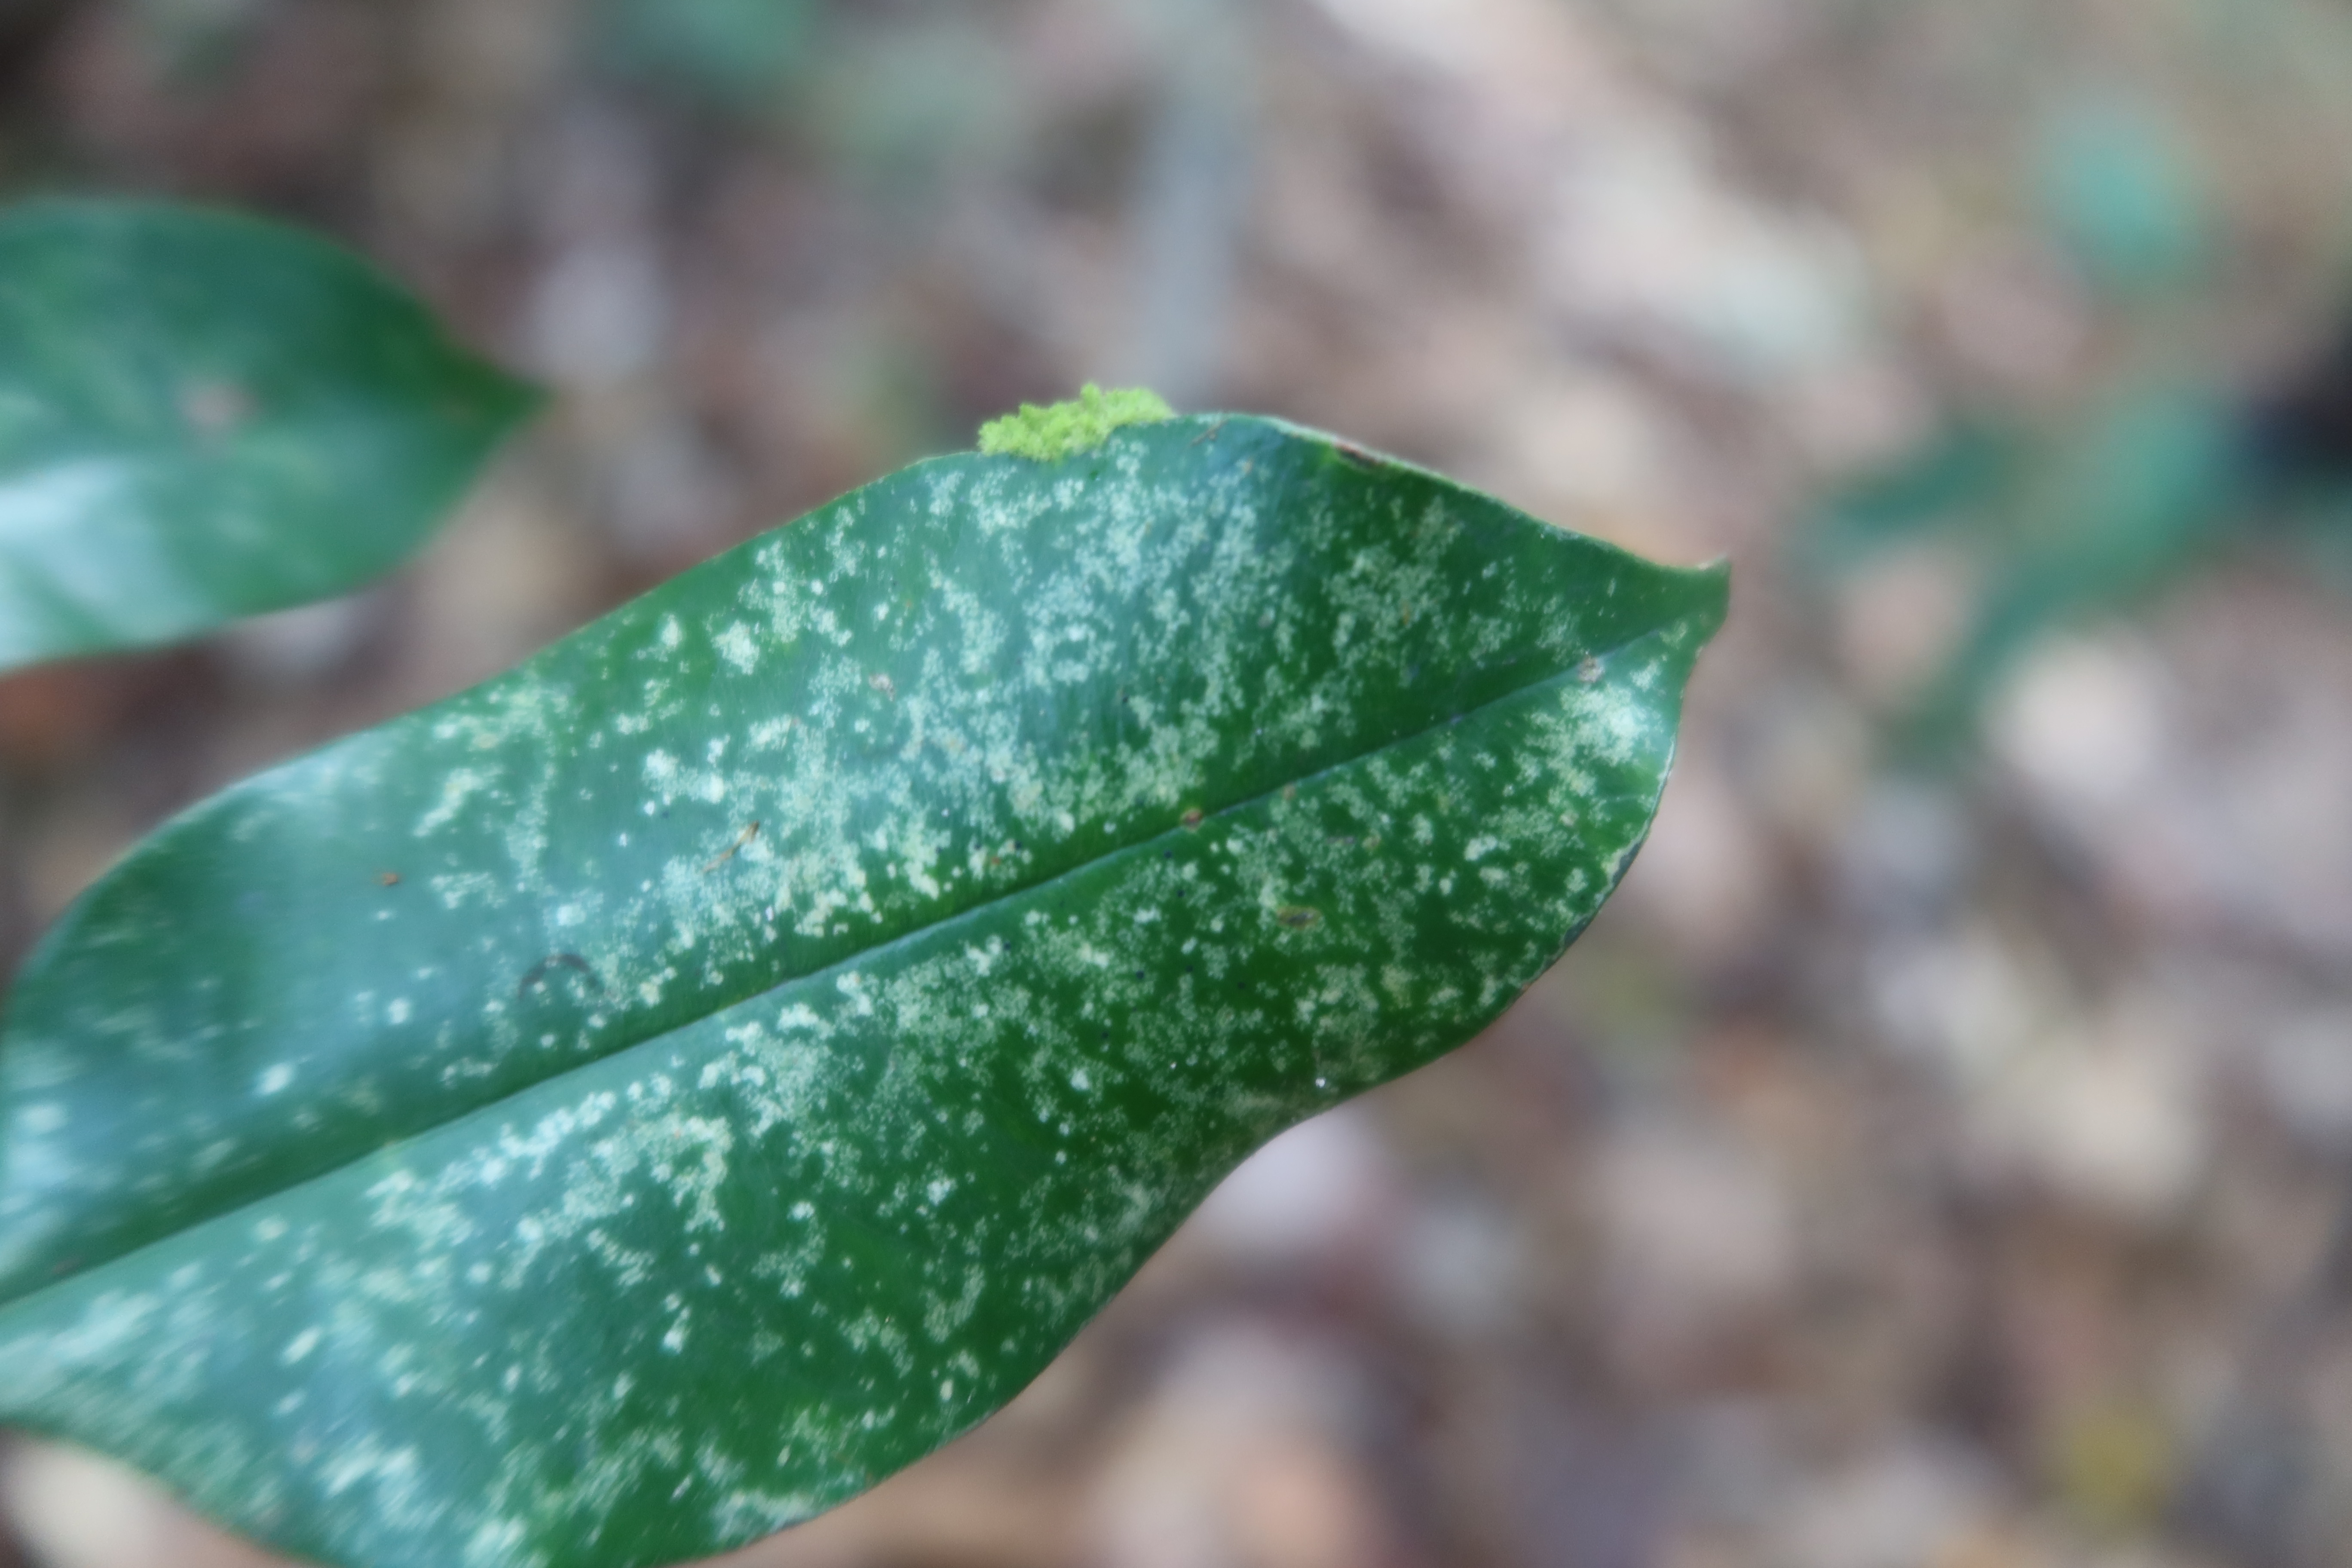
Label: Powdery mildew